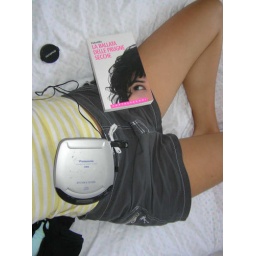
in the afternoon on my bed in sardegna with my jons...I have my camera, my book and above all my music..all the things I love